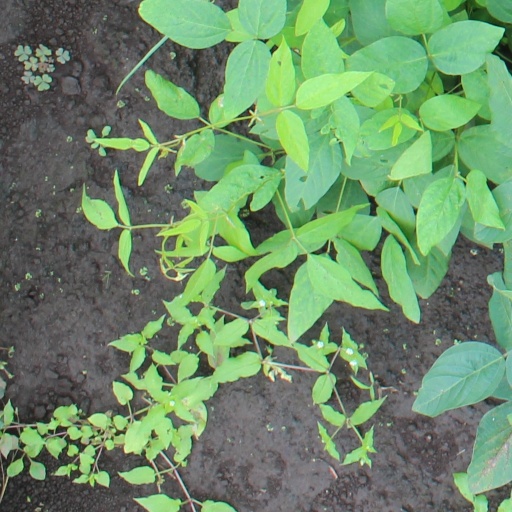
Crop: soybean